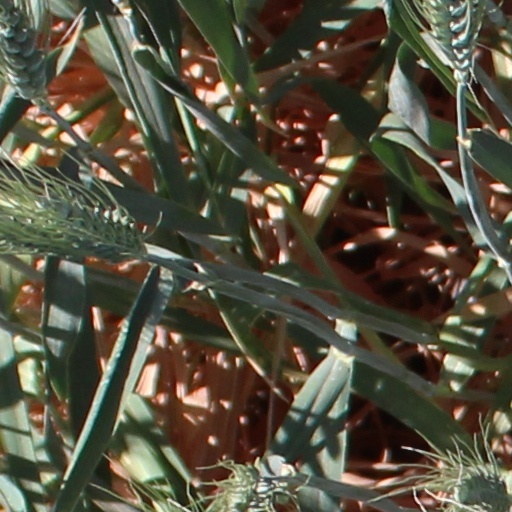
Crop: wheat